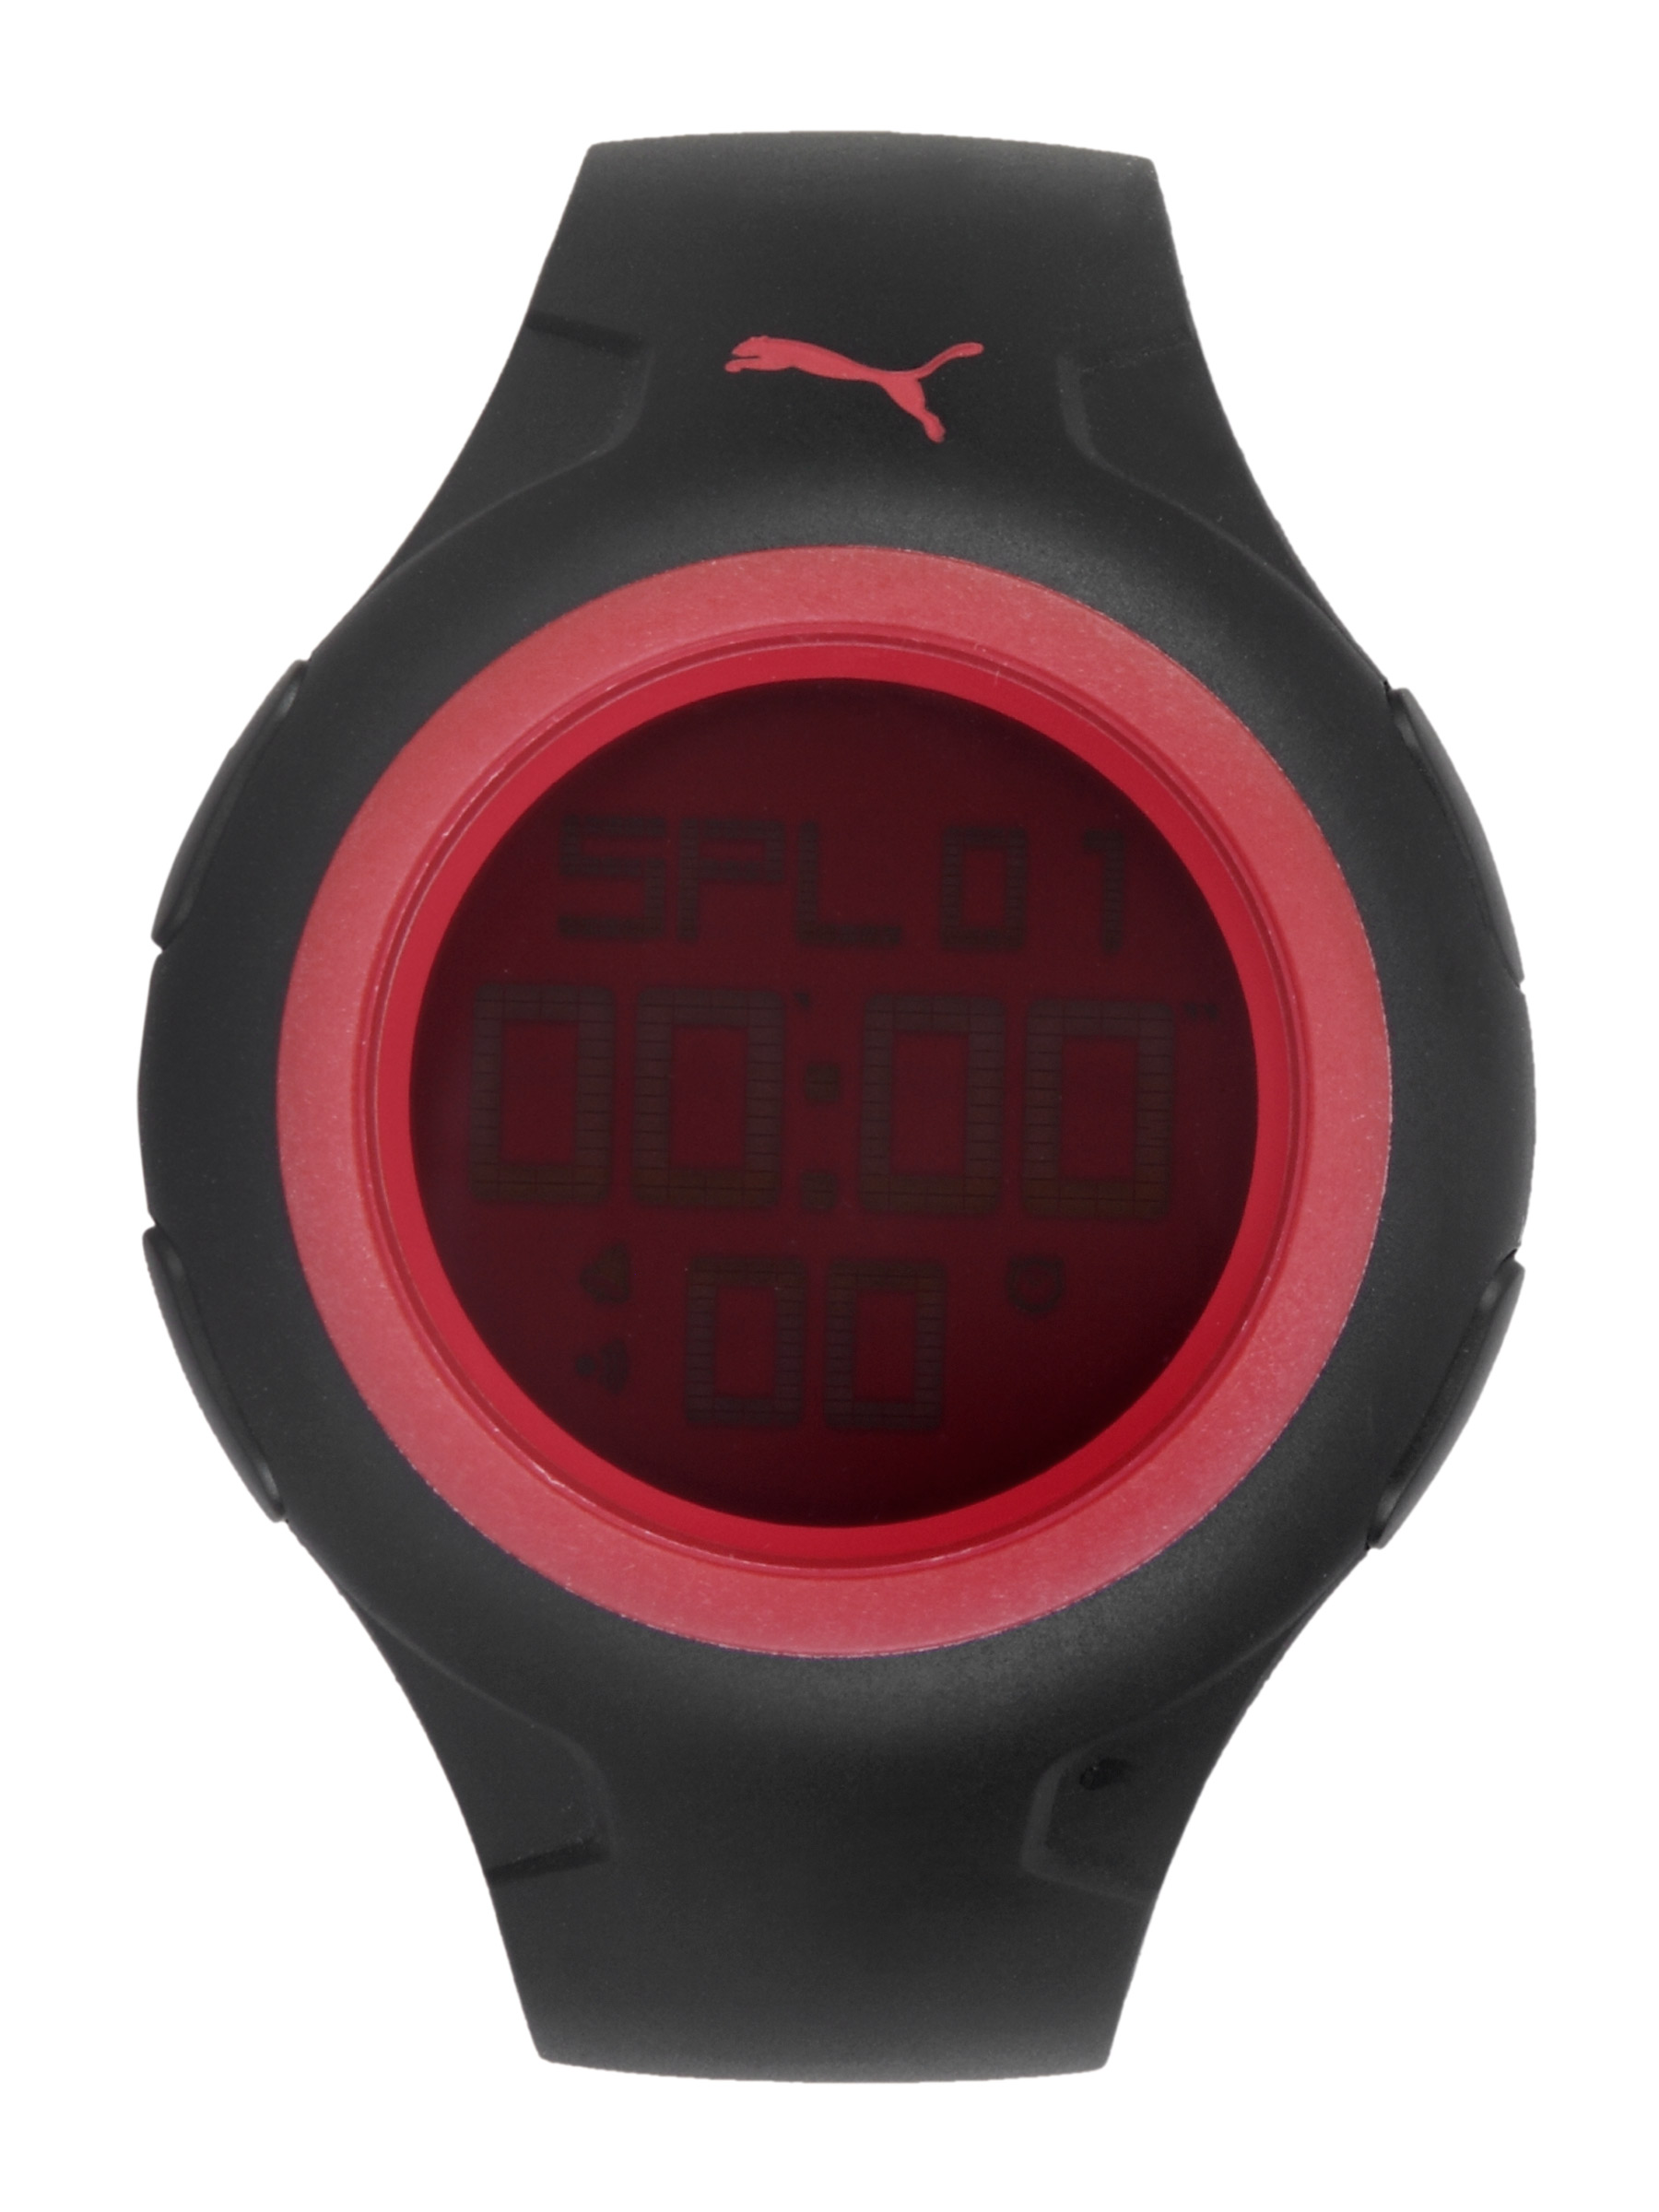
Puma Men Spin Gents Black Watches
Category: Accessories / Watches / Watches
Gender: Men
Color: Black
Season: Winter 2016
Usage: Sports